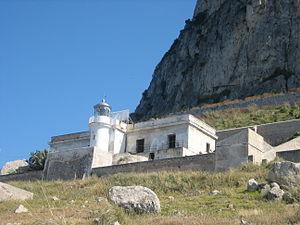
Le phare de Capo Gallo est un phare situé sur Capo San Marco au nord du Mont Pellegrino, dans la frazione de Mondello en mer Tyrrhénienne, dans la Province de Palerme, en Italie.